Ty Dolla Sign

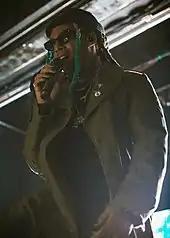
Griffin performing in March 2018

On June 19, 2016, Griffin announced that his next project following "Campaign" would be "Beach House 3" and that this installment would be an album rather than a mixtape. The lead single "Love U Better" (featuring Lil Wayne and The-Dream) was released July 10, 2017. The second single "So Am I" (featuring Damian Marley and Skrillex) was released on September 1, 2017. The album was released on October 27, 2017, and debuted at number 11 on the "Billboard" 200.